Kadamankulam

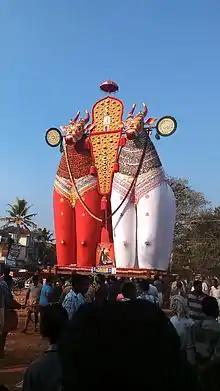
Padanilam temple festival

Kadamankulam is a village in Peruvanthanam village Panchayath, of Perumedu taluk, Idukki District of Kerala, India.